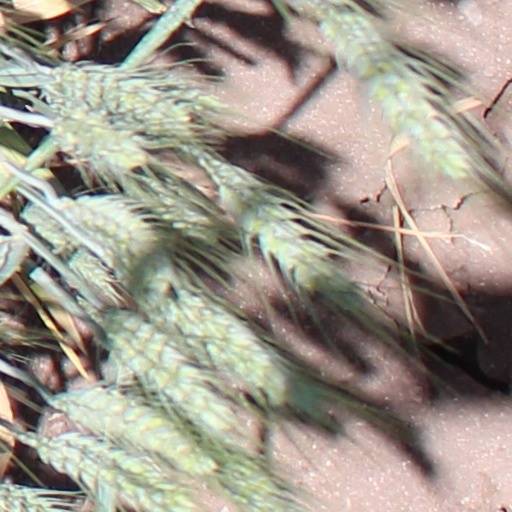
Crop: wheat